Kachin Independence Army

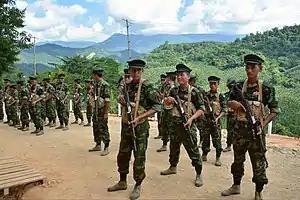
Kachin Independence Army cadets in October 2016.

In 2011, General Sumlut Gun Maw confirmed that fighting had resumed. One reason for breaking the ceasefire was the creation of the Myitsone Dam, which required the inundation of dozens of villages in Kachin State. The Kachin conflict displaced approximately 100,000 people since cease fire was broken and killed hundreds. Thousands of protesters gathered in Myitkyina on 20 December 2013 to protest the forcible recruitment of ethnic Shan people for the KIA, which reportedly recruited about 100 Taileng insurgents from Mansi Township in late 2013.